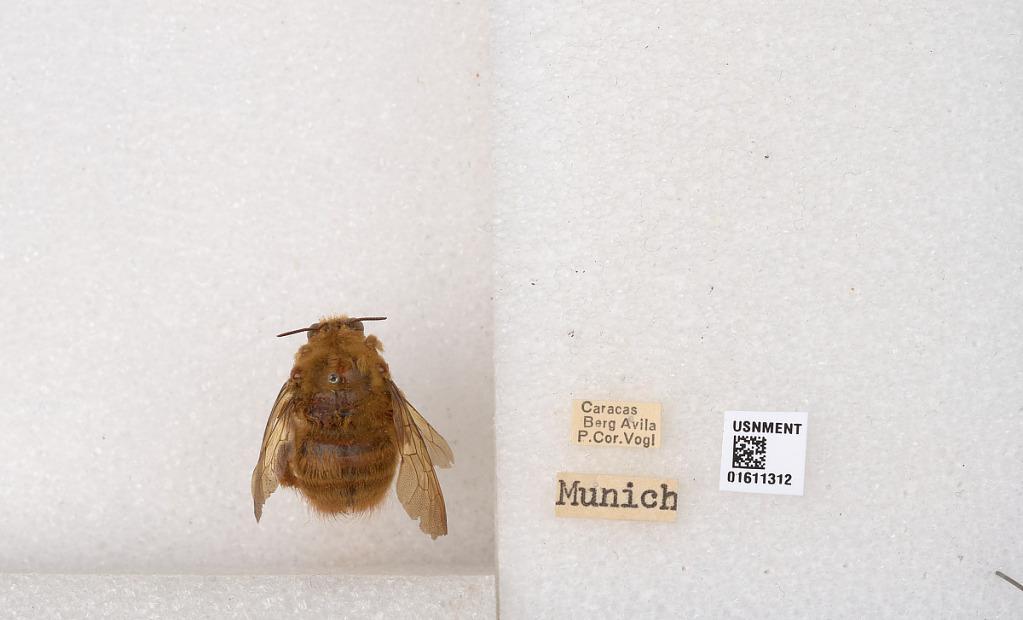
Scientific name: Xylocopa (Neoxylocopa) sp.
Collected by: A. Busck
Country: Venezuela
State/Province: Caracas
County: La Guaira
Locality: Berg Avila (Parque Nacional El Avila)